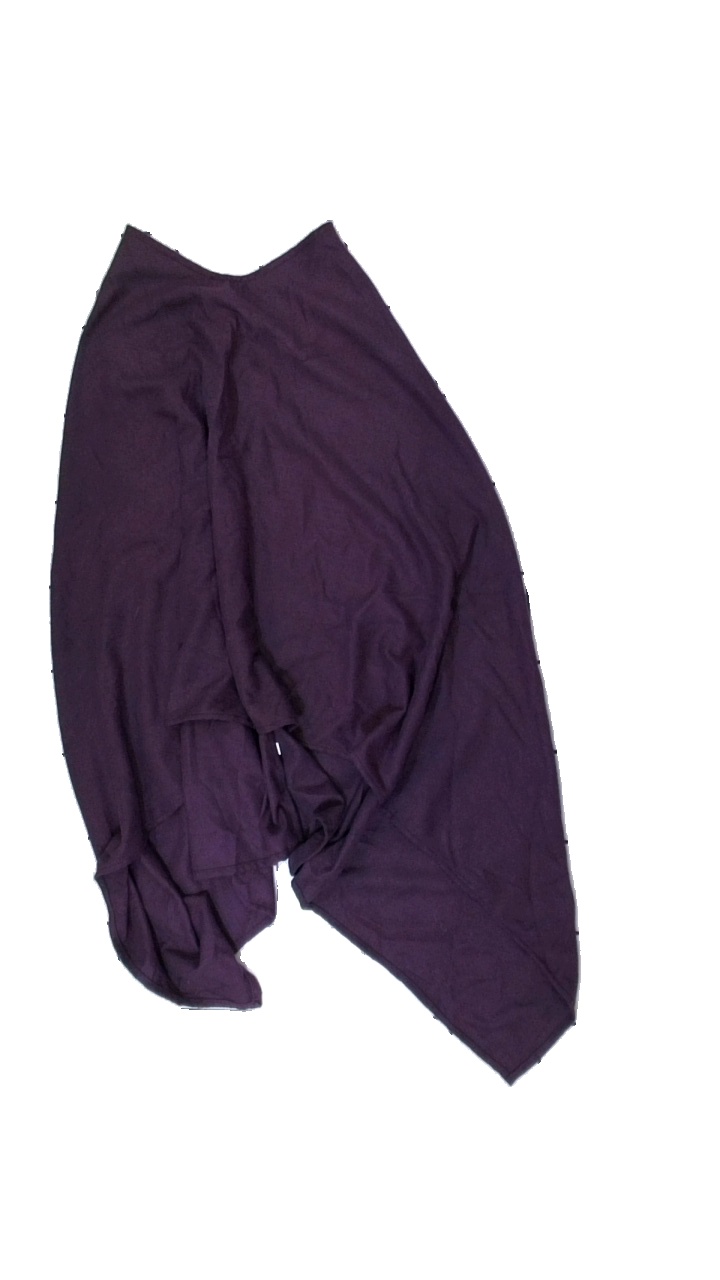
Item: Top (Ladies)
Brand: Missing
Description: lila poncho
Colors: Purple
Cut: Regular
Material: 100% polyester
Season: All
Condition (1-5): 5
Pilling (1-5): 5
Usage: Reuse
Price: <50